Finlayson Church

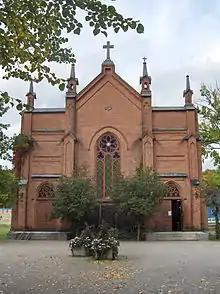
The Finlayson Church

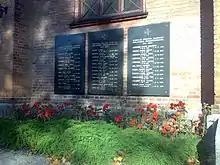
Commemorative plaques for war dead on the wall of the Finlayson church.

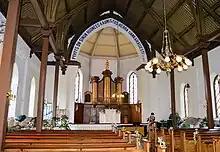
Interior (2015)

The Finlayson Church is a church built in Gothic Revival style located in the Finlayson industrial area in the district by the same name in Tampere, Finland. It was built in 1879 as the church of the Finlayson cotton factory, for the religious use of the factory's workers. Currently the church belongs to the Evangelical-Lutheran congregations of Tampere, and it is used as a children's road church and a popular church for weddings.